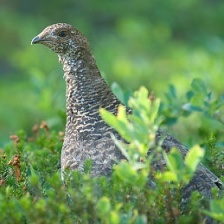
Species: BLUE GROUSE
Scientific name: DENDRAGAPUS OBSCURUS
ImageNet parent category: black_grouse